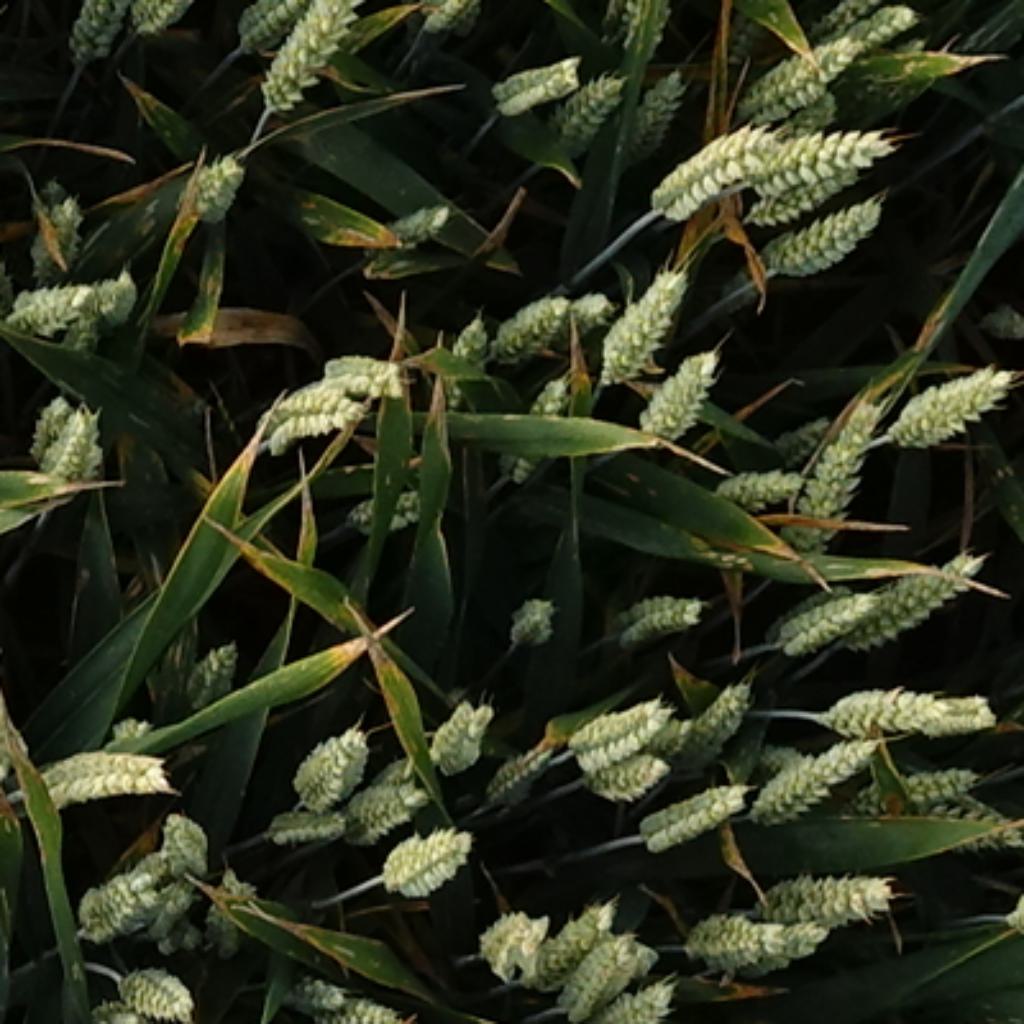
Country: France
Location: VSC
Wheat development stage: Filling - Ripening